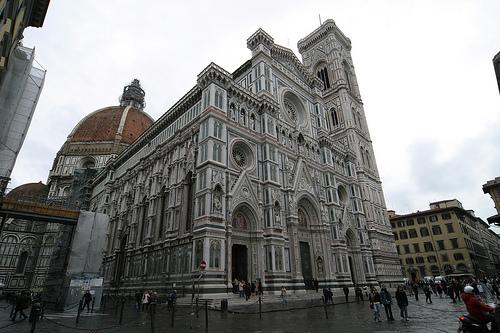
Weather: rain or strom